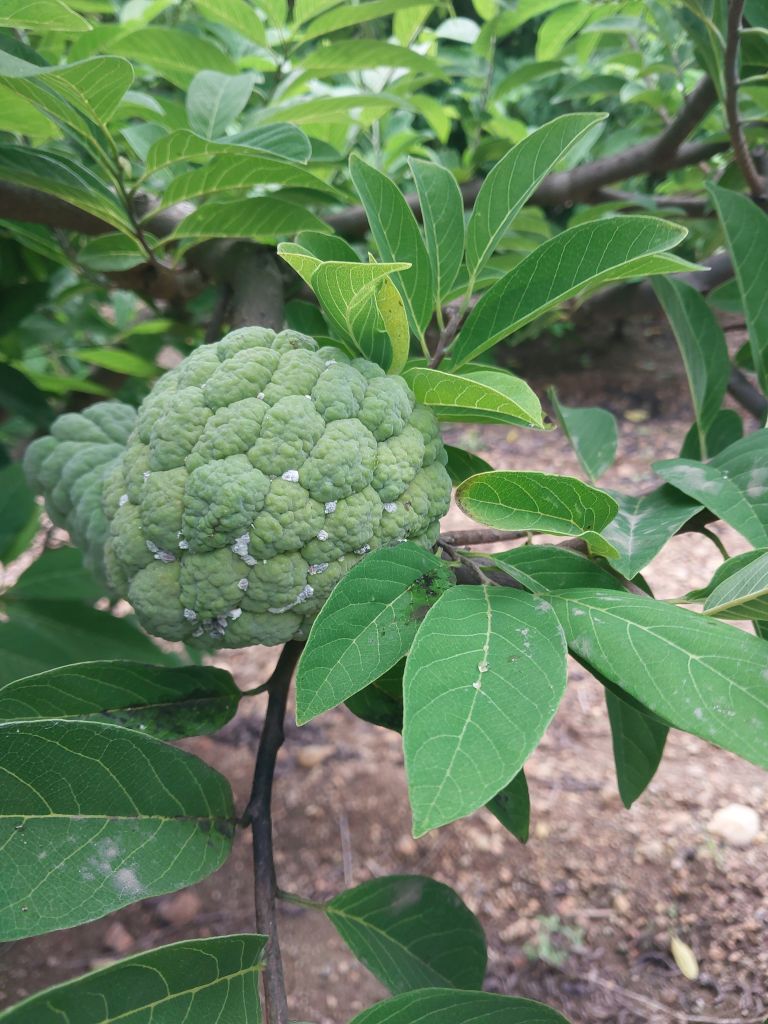
Disease label: Mealy Bug